History of the Jews under Muslim rule

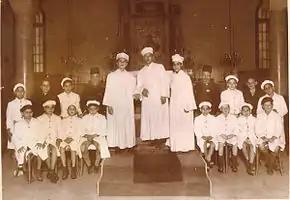
Egyptian Alexandria Jews. Choir of Rabbin Moshe Cohen in Samuel Menashe synagogue. Alexandria.

Various Jewish communities were among the peoples who came under Muslim rule with the spread of Islam, which began in the early 7th century in the time of Muhammad and the early Muslim conquests.